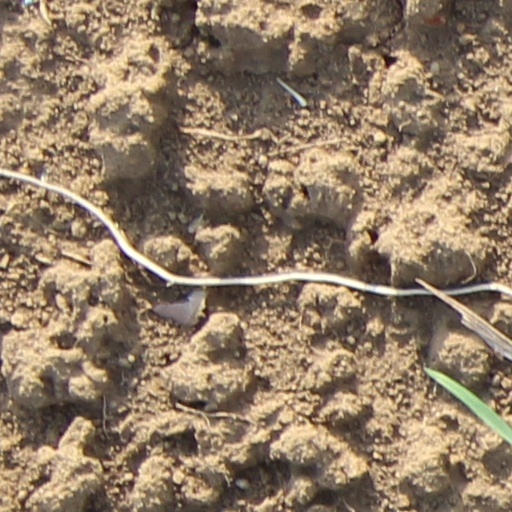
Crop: wheat